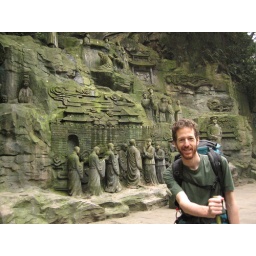
Back down we passed the monastery we stayed in and came to the stone wall with statues carved into it.